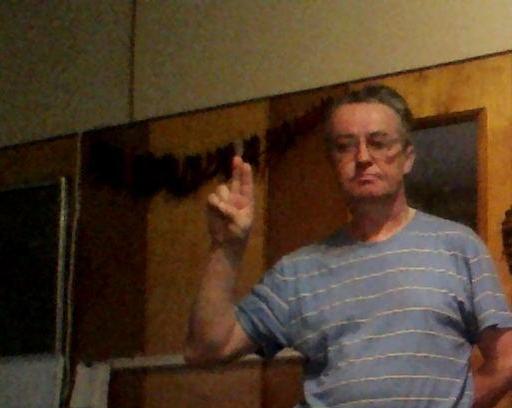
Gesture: two_up